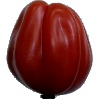
Label: Tomato Heart 1